Battle in Berlin

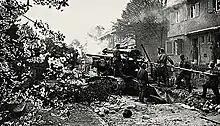
B-4 howitzer firing on the streets of Berlin

The German tactics used for urban warfare in Berlin were dictated by three considerations: the experience that they had gained during five years of war, the physical characteristics of the city, and the methods used by the Soviets. Most of the central districts of Berlin consist of city blocks with straight wide roads and contain several waterways, parks and large railway marshalling yards. It is a predominantly flat area, with some low hills such as Kreuzberg, which is above sea level. Much of the housing stock consisted of apartment blocks built in the second half of the 19th century. Most of those, thanks to housing regulations and few elevators, were five stories high and built around a courtyard that could be reached from the street through a corridor large enough to accommodate a horse and cart or a small delivery truck. In many places, these apartment blocks were built around several courtyards, one behind the other, each reached through the outer courtyards by a ground level corridor similar to that between the first courtyard and the road. The larger, more expensive flats faced the street while the smaller, more modest dwellings were grouped around the inner courtyards.